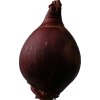
Label: red_onion